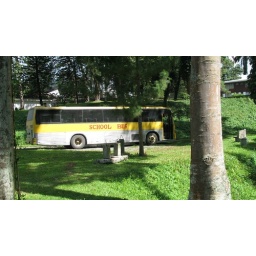
Go yellow team go! Not the same bus that the yellow team cheering squad &amp;quot;commandeered&amp;quot; in 1985 to win the cheering competition.